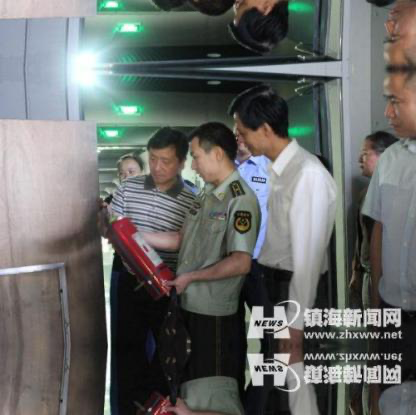
Objects in the image:
label: head
label: head
label: head
label: head
label: head
label: head
label: head
label: head
label: head
label: head
label: head
label: head